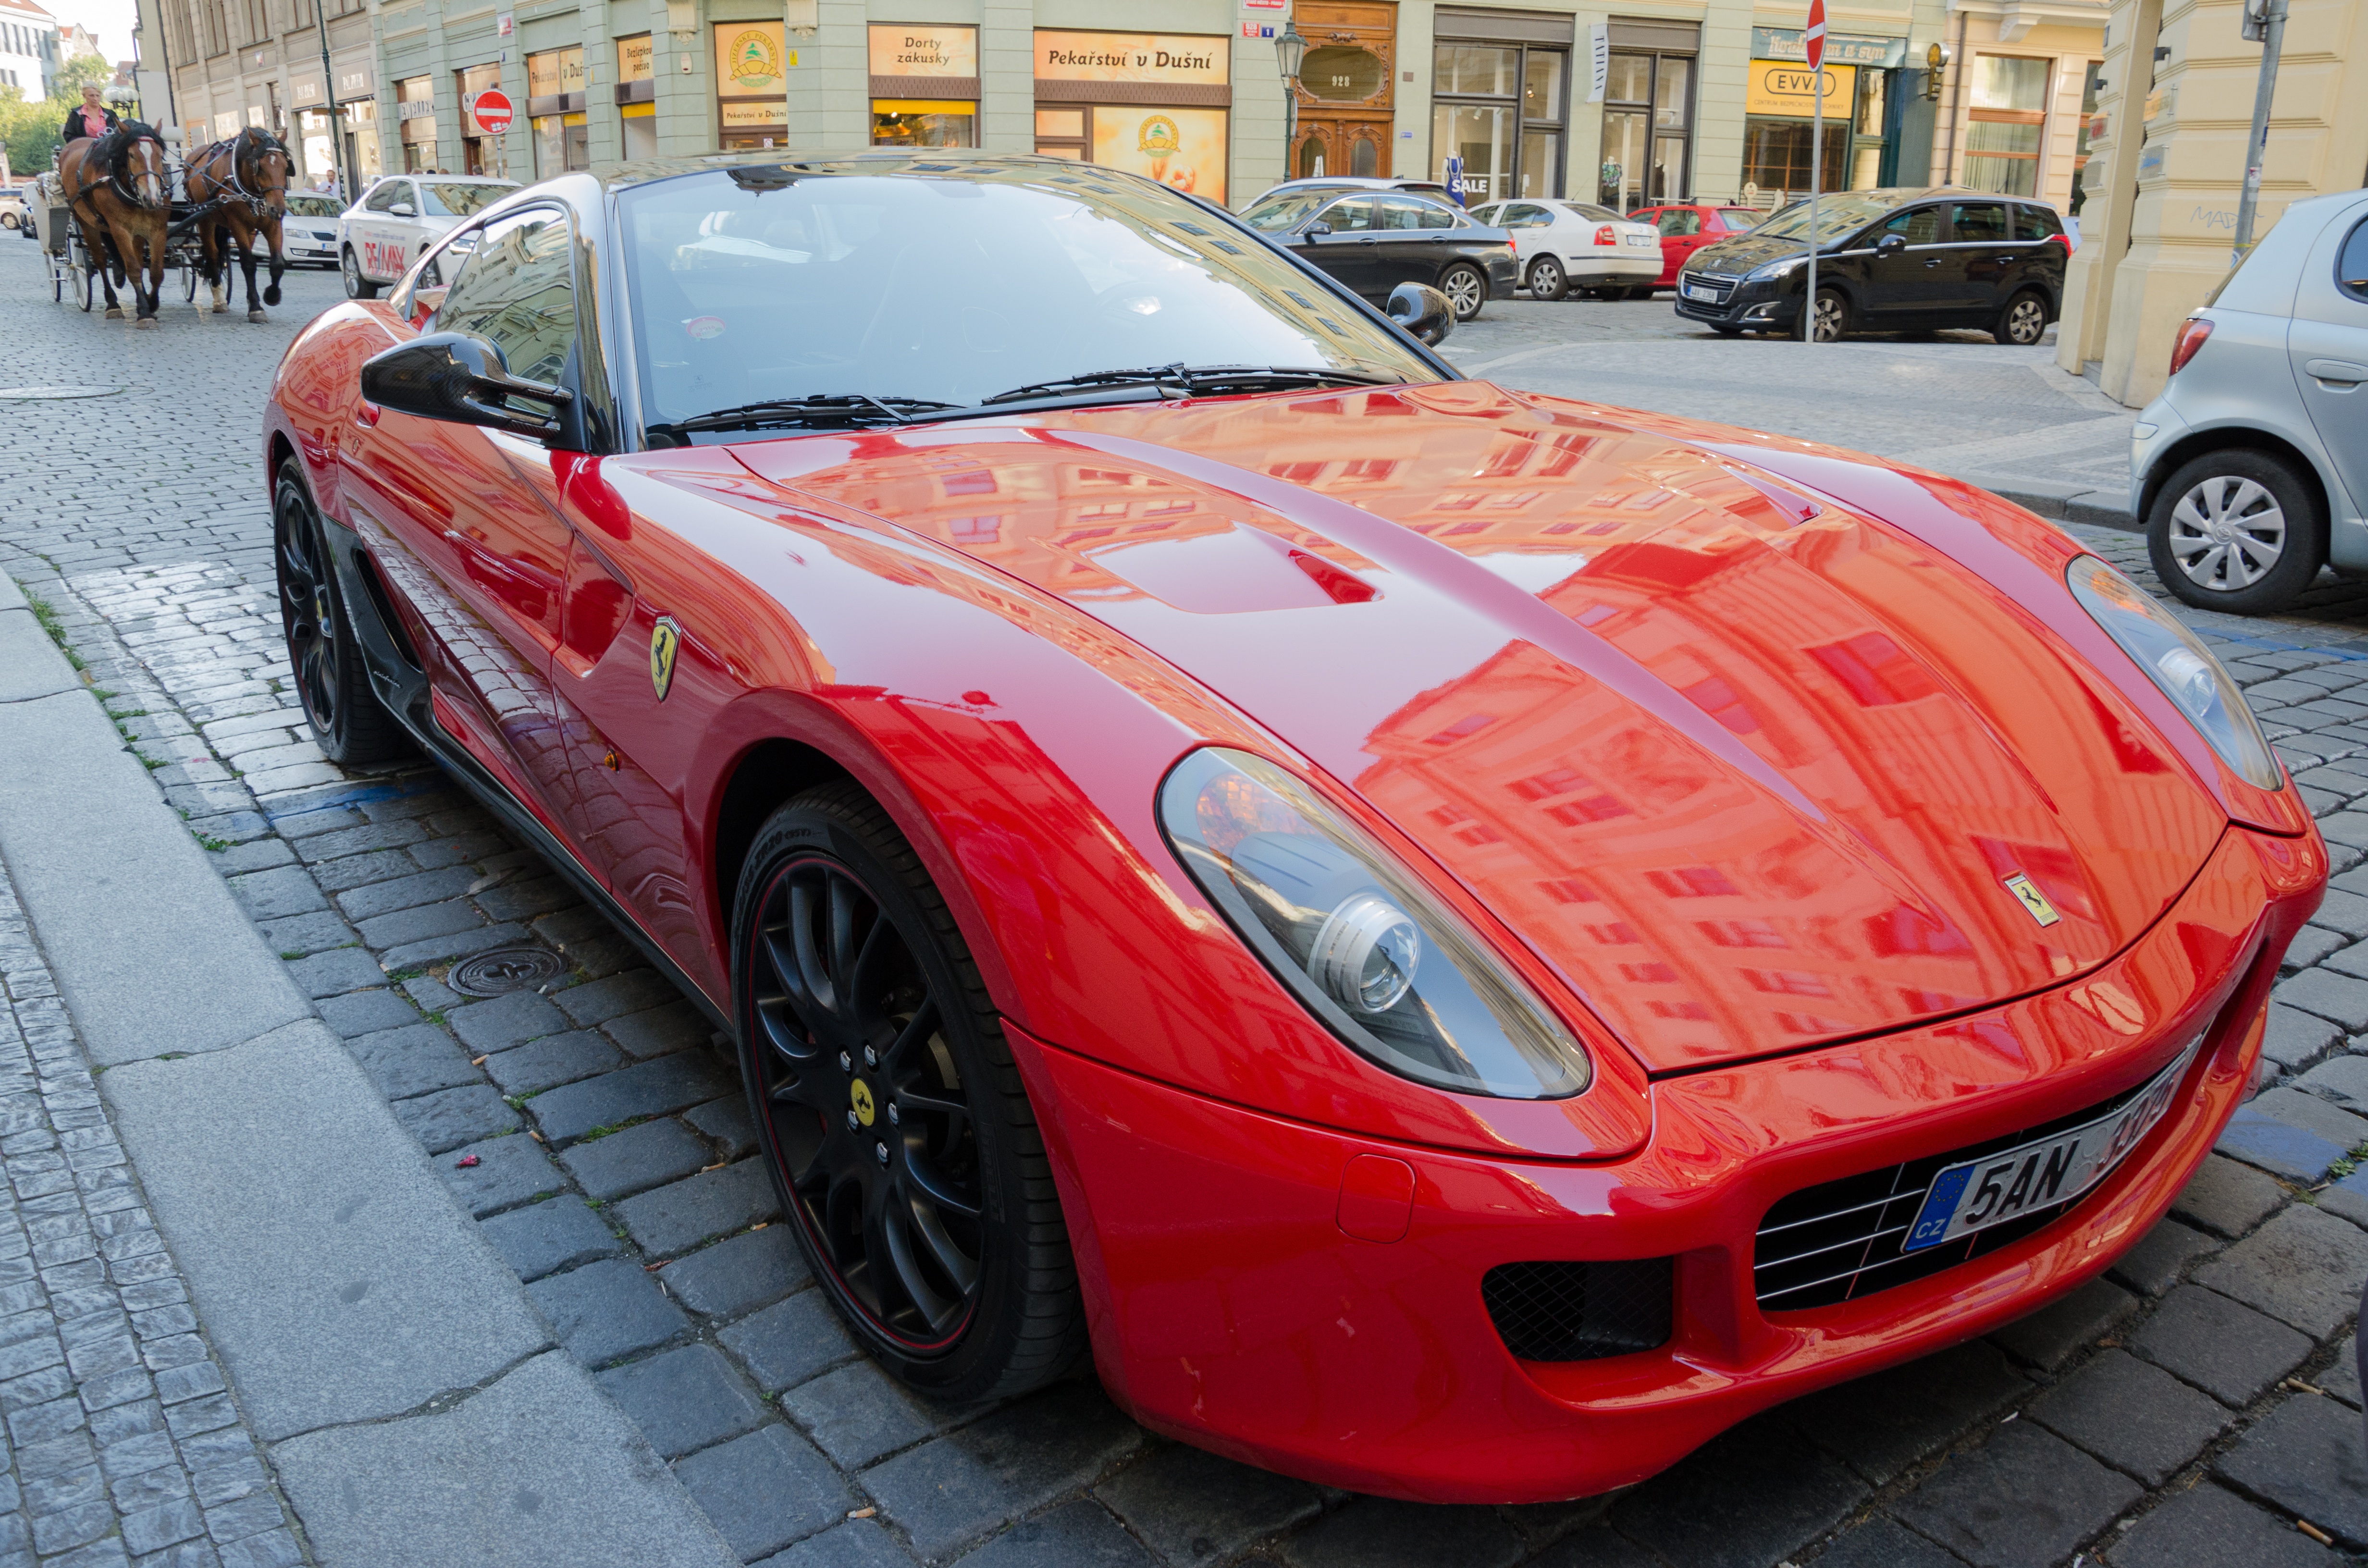
car, city, europe, vehicle, auto, prague, sports car, race car, capital, supercar, ferrari, land vehicle, automobile make, automotive design, luxury vehicle, ferrari spa, ferrari 599 gtb fiorano